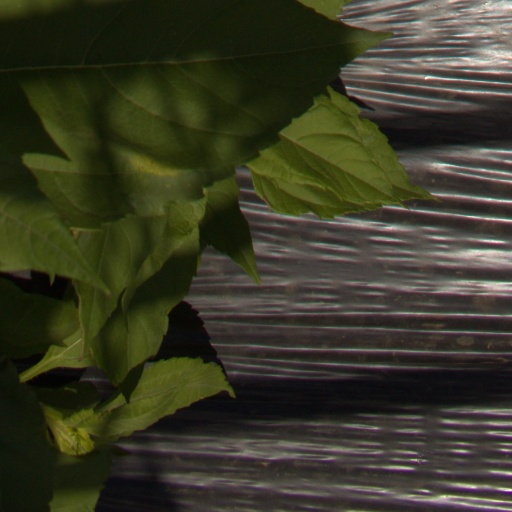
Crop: Jerusalem artichoke